Sekiyado Domain

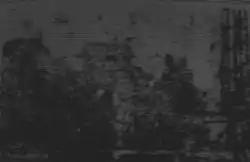
Sekiyado Castle, administrative center of Sekiyado Domain, circa 1860s

Prime Minister Baron Suzuki Kantarō was born as the son of a samurai of Sekiyado Domain.